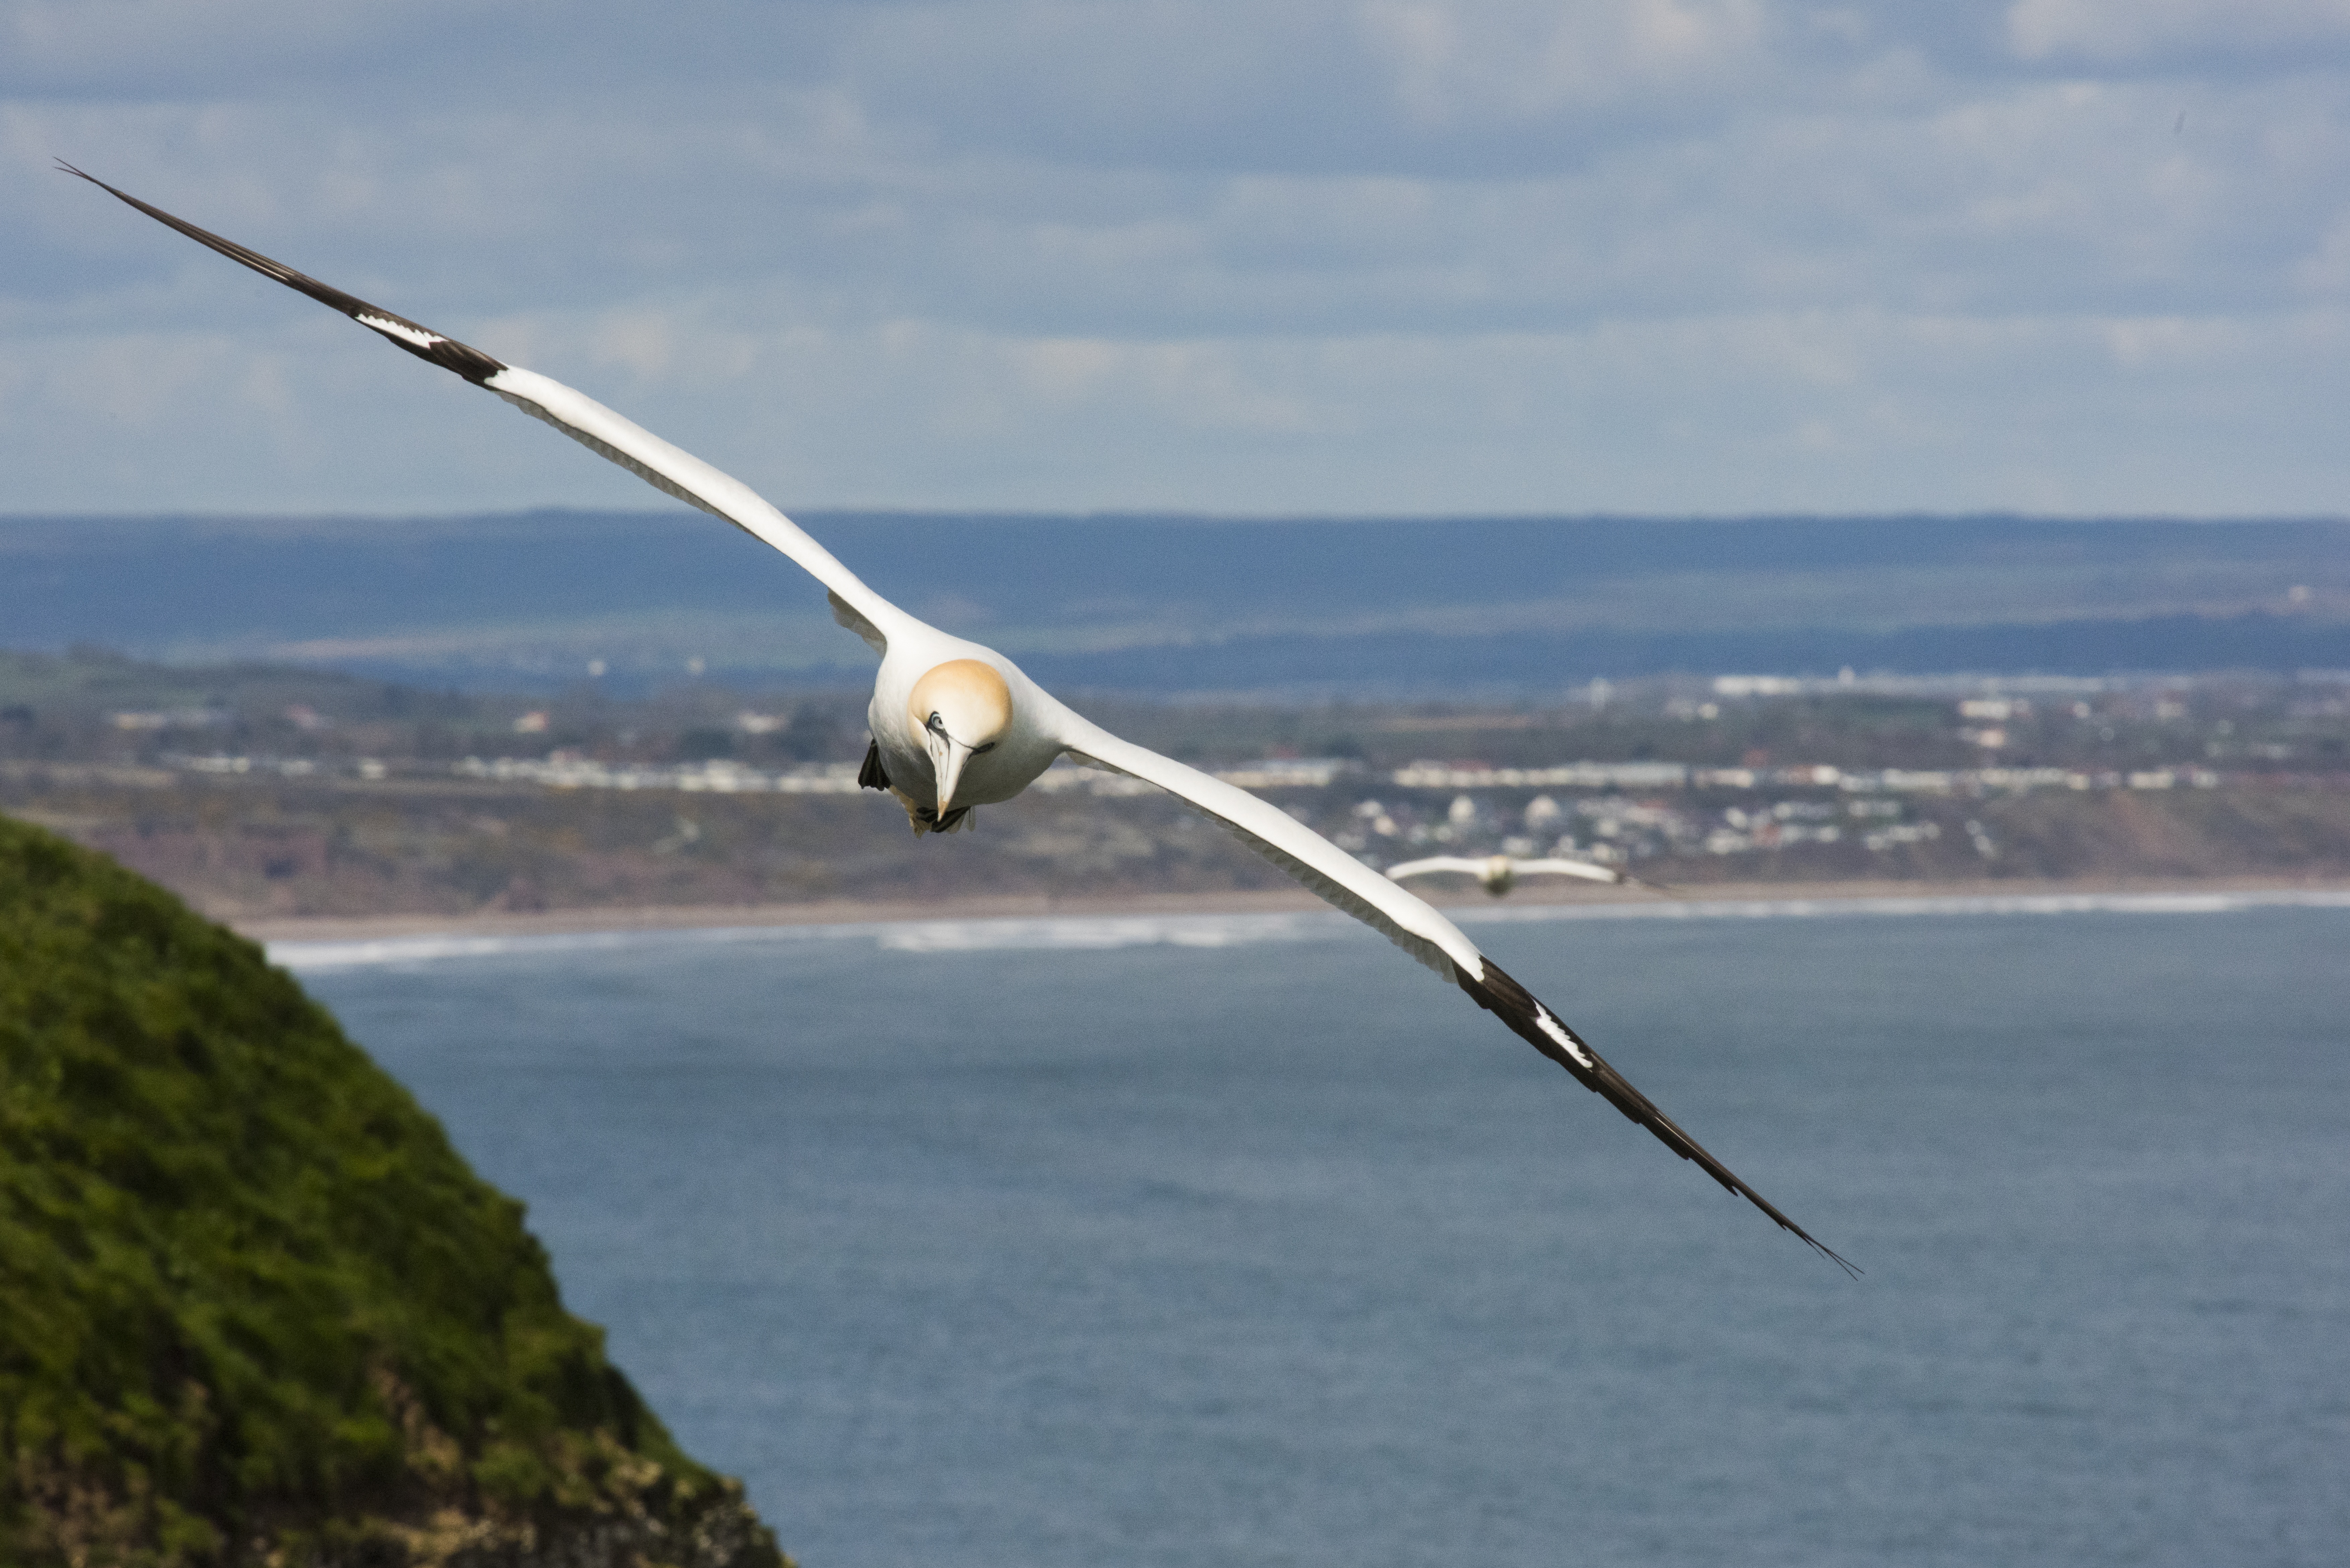
sea, nature, bird, wing, white, wind, seabird, flying, airplane, aircraft, wildlife, vehicle, beak, flight, natural, glide, soar, feather, glider, outdoors, gliding, cliffs, wings, head, northern, gannet, atmosphere of earth